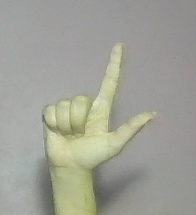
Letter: laam